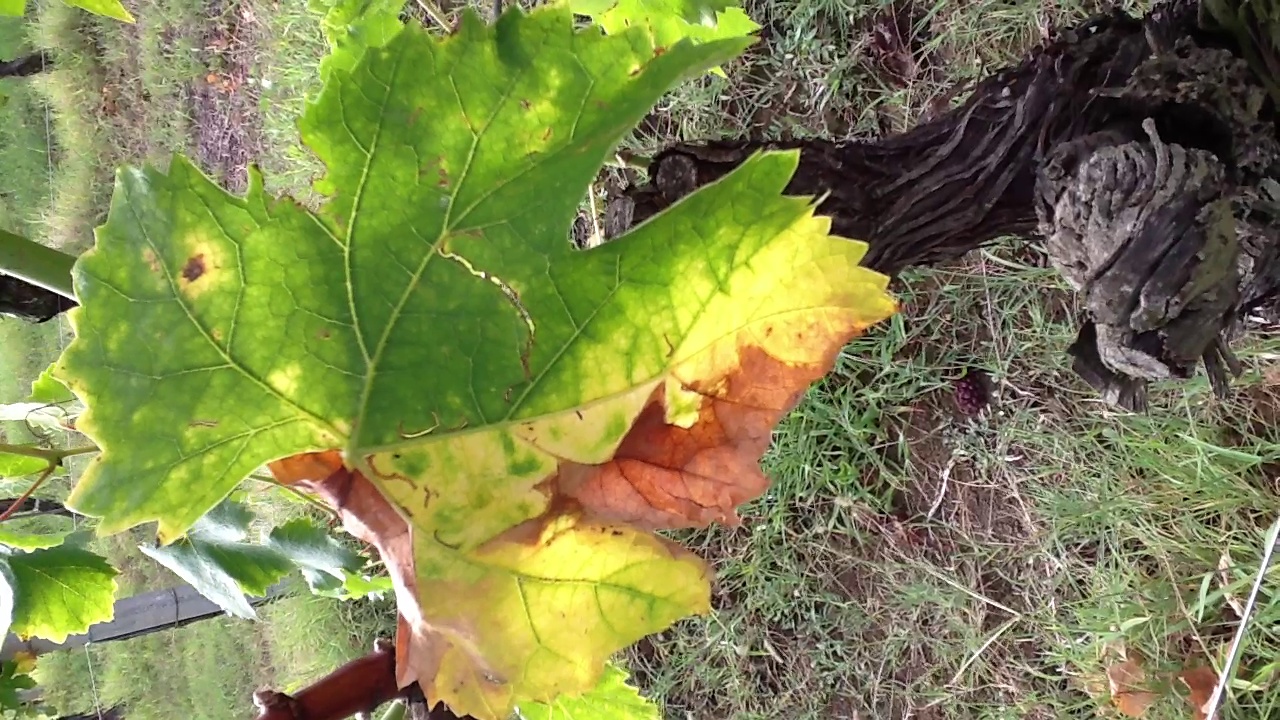
Label: esca